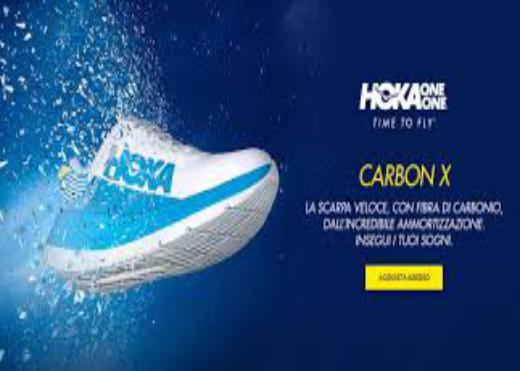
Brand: Hoka One One
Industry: Clothes